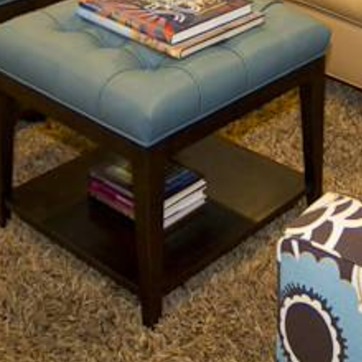
Material: paper